Kurozwęki Palace

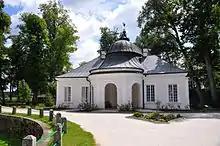
Eastern pavilion

In the second half of the 14th century, a gothic castle was built, later described as Castrum Curoswank. Some defensive buildings were erected in the centre of the town possibly by Dobiesław, who was a chatelaine of Cracow in 1381–1395. His family owned the fortalice for the next 100 years. Then a stone oval-shaped wall (28x40m) was built, surrounded by a moat to protect the wooden buildings within the walls. A short time later a 14m high, four-side, four-storey stone tower was built on the south side of the court. The attic was built from wood and served both defensive and residential function. The remaining part of the castle's courtyard was filled up with wooden buildings. Outside of the walls were farms which delivered food to the castle. Later the castle and town were transferred to the next owners, who attempted to change the look of the castle to then-current standards. After Dobiesław's death in 1397, the castle changed its owners seven times over 124 years.